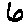
Label: 6